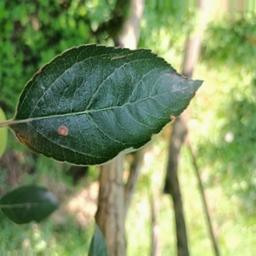
Label: Alternaria